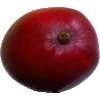
Label: Mango Red 1